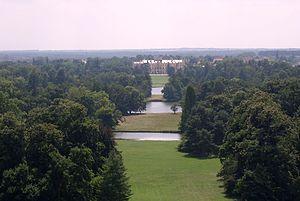
La Sorcière noire est le second épisode de la série télévisée La Caverne de la rose d'or diffusé pour la première fois sur Canale 5 le 20 décembre 1992.
Lednice est un bourg du district de Břeclav, dans la région de Moravie-du-Sud, en République tchèque. Sa population s'élevait à 2 304 habitants en 2017.